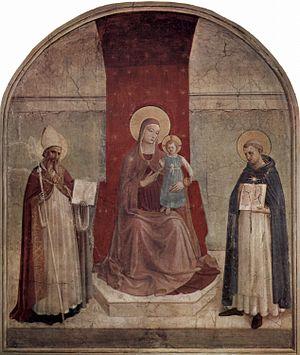
La sacra conversazione, traduit de l'italien au français par « conversation sacrée » ou plus rarement, « sainte conversation », est un thème artistique religieux chrétien qui s'épanouit à partir du XVᵉ siècle dans l'Italie du nord et en Flandre, au moment de la Renaissance et qui perdure durant deux siècles avant d'inspirer une peinture de genre à caractère profane.
Cette page recense les diverses représentations artistiques de la Vierge Marie pendant les différents épisodes de sa vie, sans toutefois mentionner tous les épisodes de la Passion du Fils, ces épisodes, avec ou sans la présence de Marie, étant largement détaillés dans la page Représentation artistique de Jésus-Christ. Elle est essentiellement centrée sur les représentations en peinture depuis l'époque Renaissance en occident.
Cette page concerne l'année 1439 du calendrier julien.